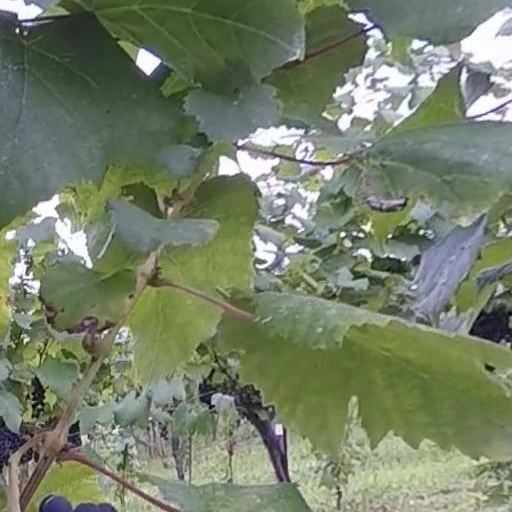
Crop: grape